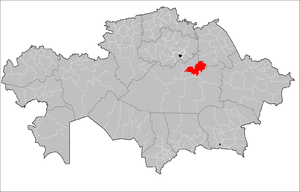
Le district de Boukar-Jyraou est un district de l'oblys de Karaganda au Kazakhstan.